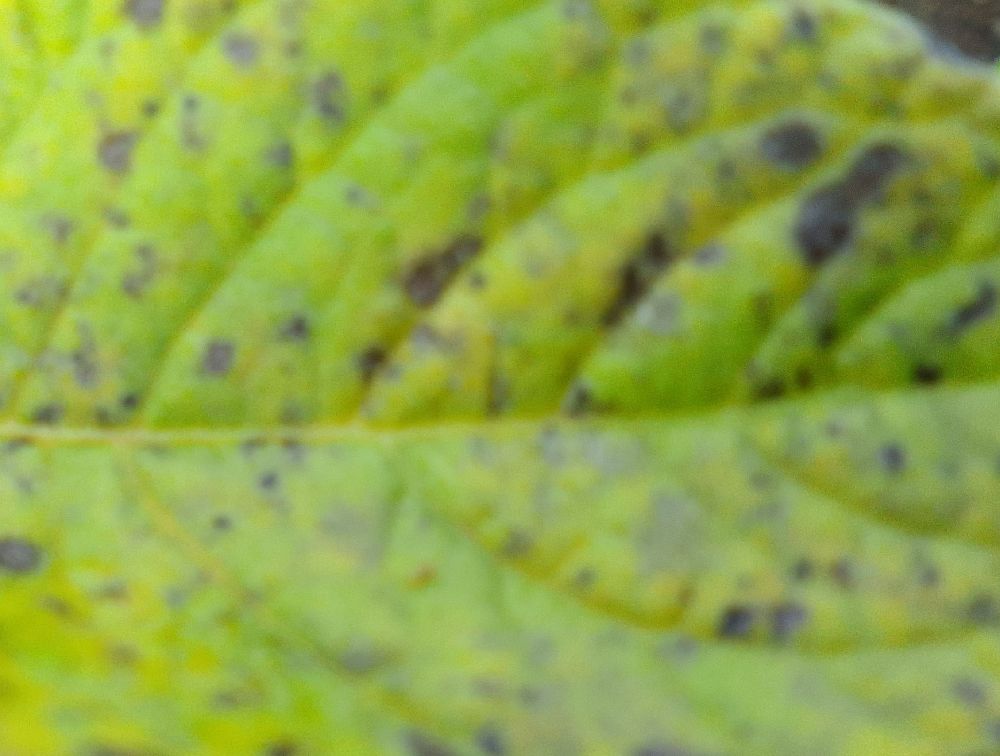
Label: Early blight